Dee Forbes

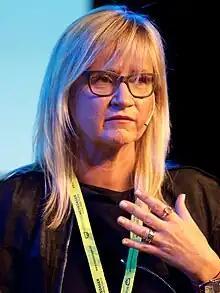
Forbes in 2015

Deirdre Anne Forbes (born 1 February 1967) is an Irish former broadcasting executive, who was the Director General of RTÉ from April 2016 to June 2023. She was the first woman to hold the role, and the first external appointment in almost 50 years. Prior to joining RTÉ, she was president and managing director of Discovery Networks Northern Europe.